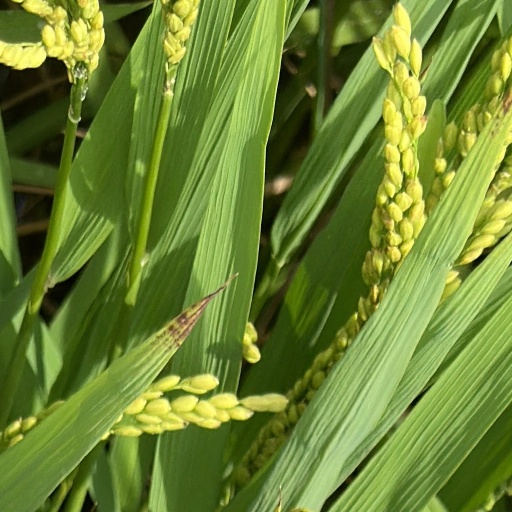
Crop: rice